Tropicarium Kolmården

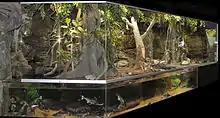
large terrarium built in 2010 for reticulated python

Modernisation began in 2002 through to 2013, all terrariums were replaced by biotope terrariums. Biotope terrariums are replicas of the primary animals' natural habitat, including plants, fish and animals. Tropicarium Kolmarden now has over 20 biotope terrariums containing a large variety of reptiles, amphibians and mammals.